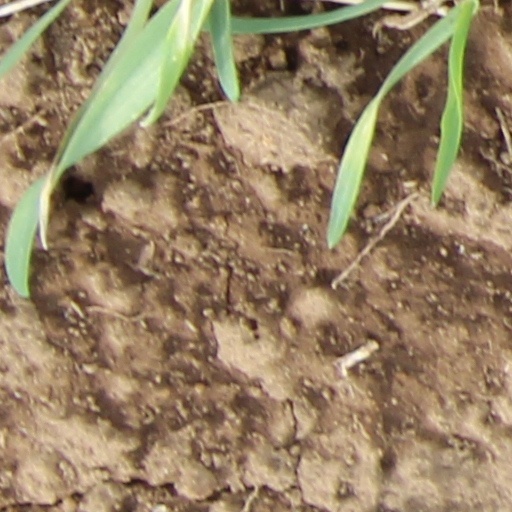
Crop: wheat